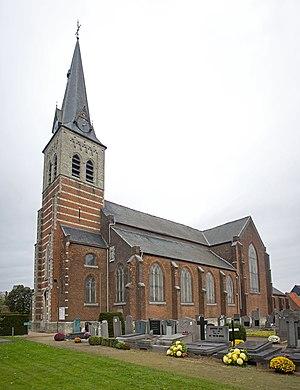
Cette page regroupe l'ensemble des monuments classés de la ville de Kontich.
Kontich est une commune située dans la province d'Anvers en Belgique. La commune est composée de Kontich elle-même et de Waarloos. Au 31 décembre 2010, Kontich avait une population totale de 20 584 habitants. Sa surface totale est de 23.67 km², ce qui donne une densité de 866 habitants per km².